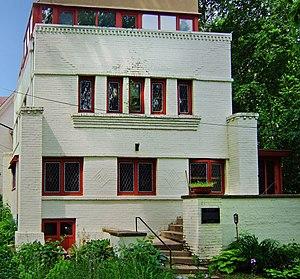
Cet article propose une liste exhaustive des réalisations de Frank Lloyd Wright. Huit d'entre elles sont classées sur la liste du patrimoine mondial de l'UNESCO depuis le 7 juillet 2019 au titre des œuvres architecturales du XXᵉ siècle de Frank Lloyd Wright.